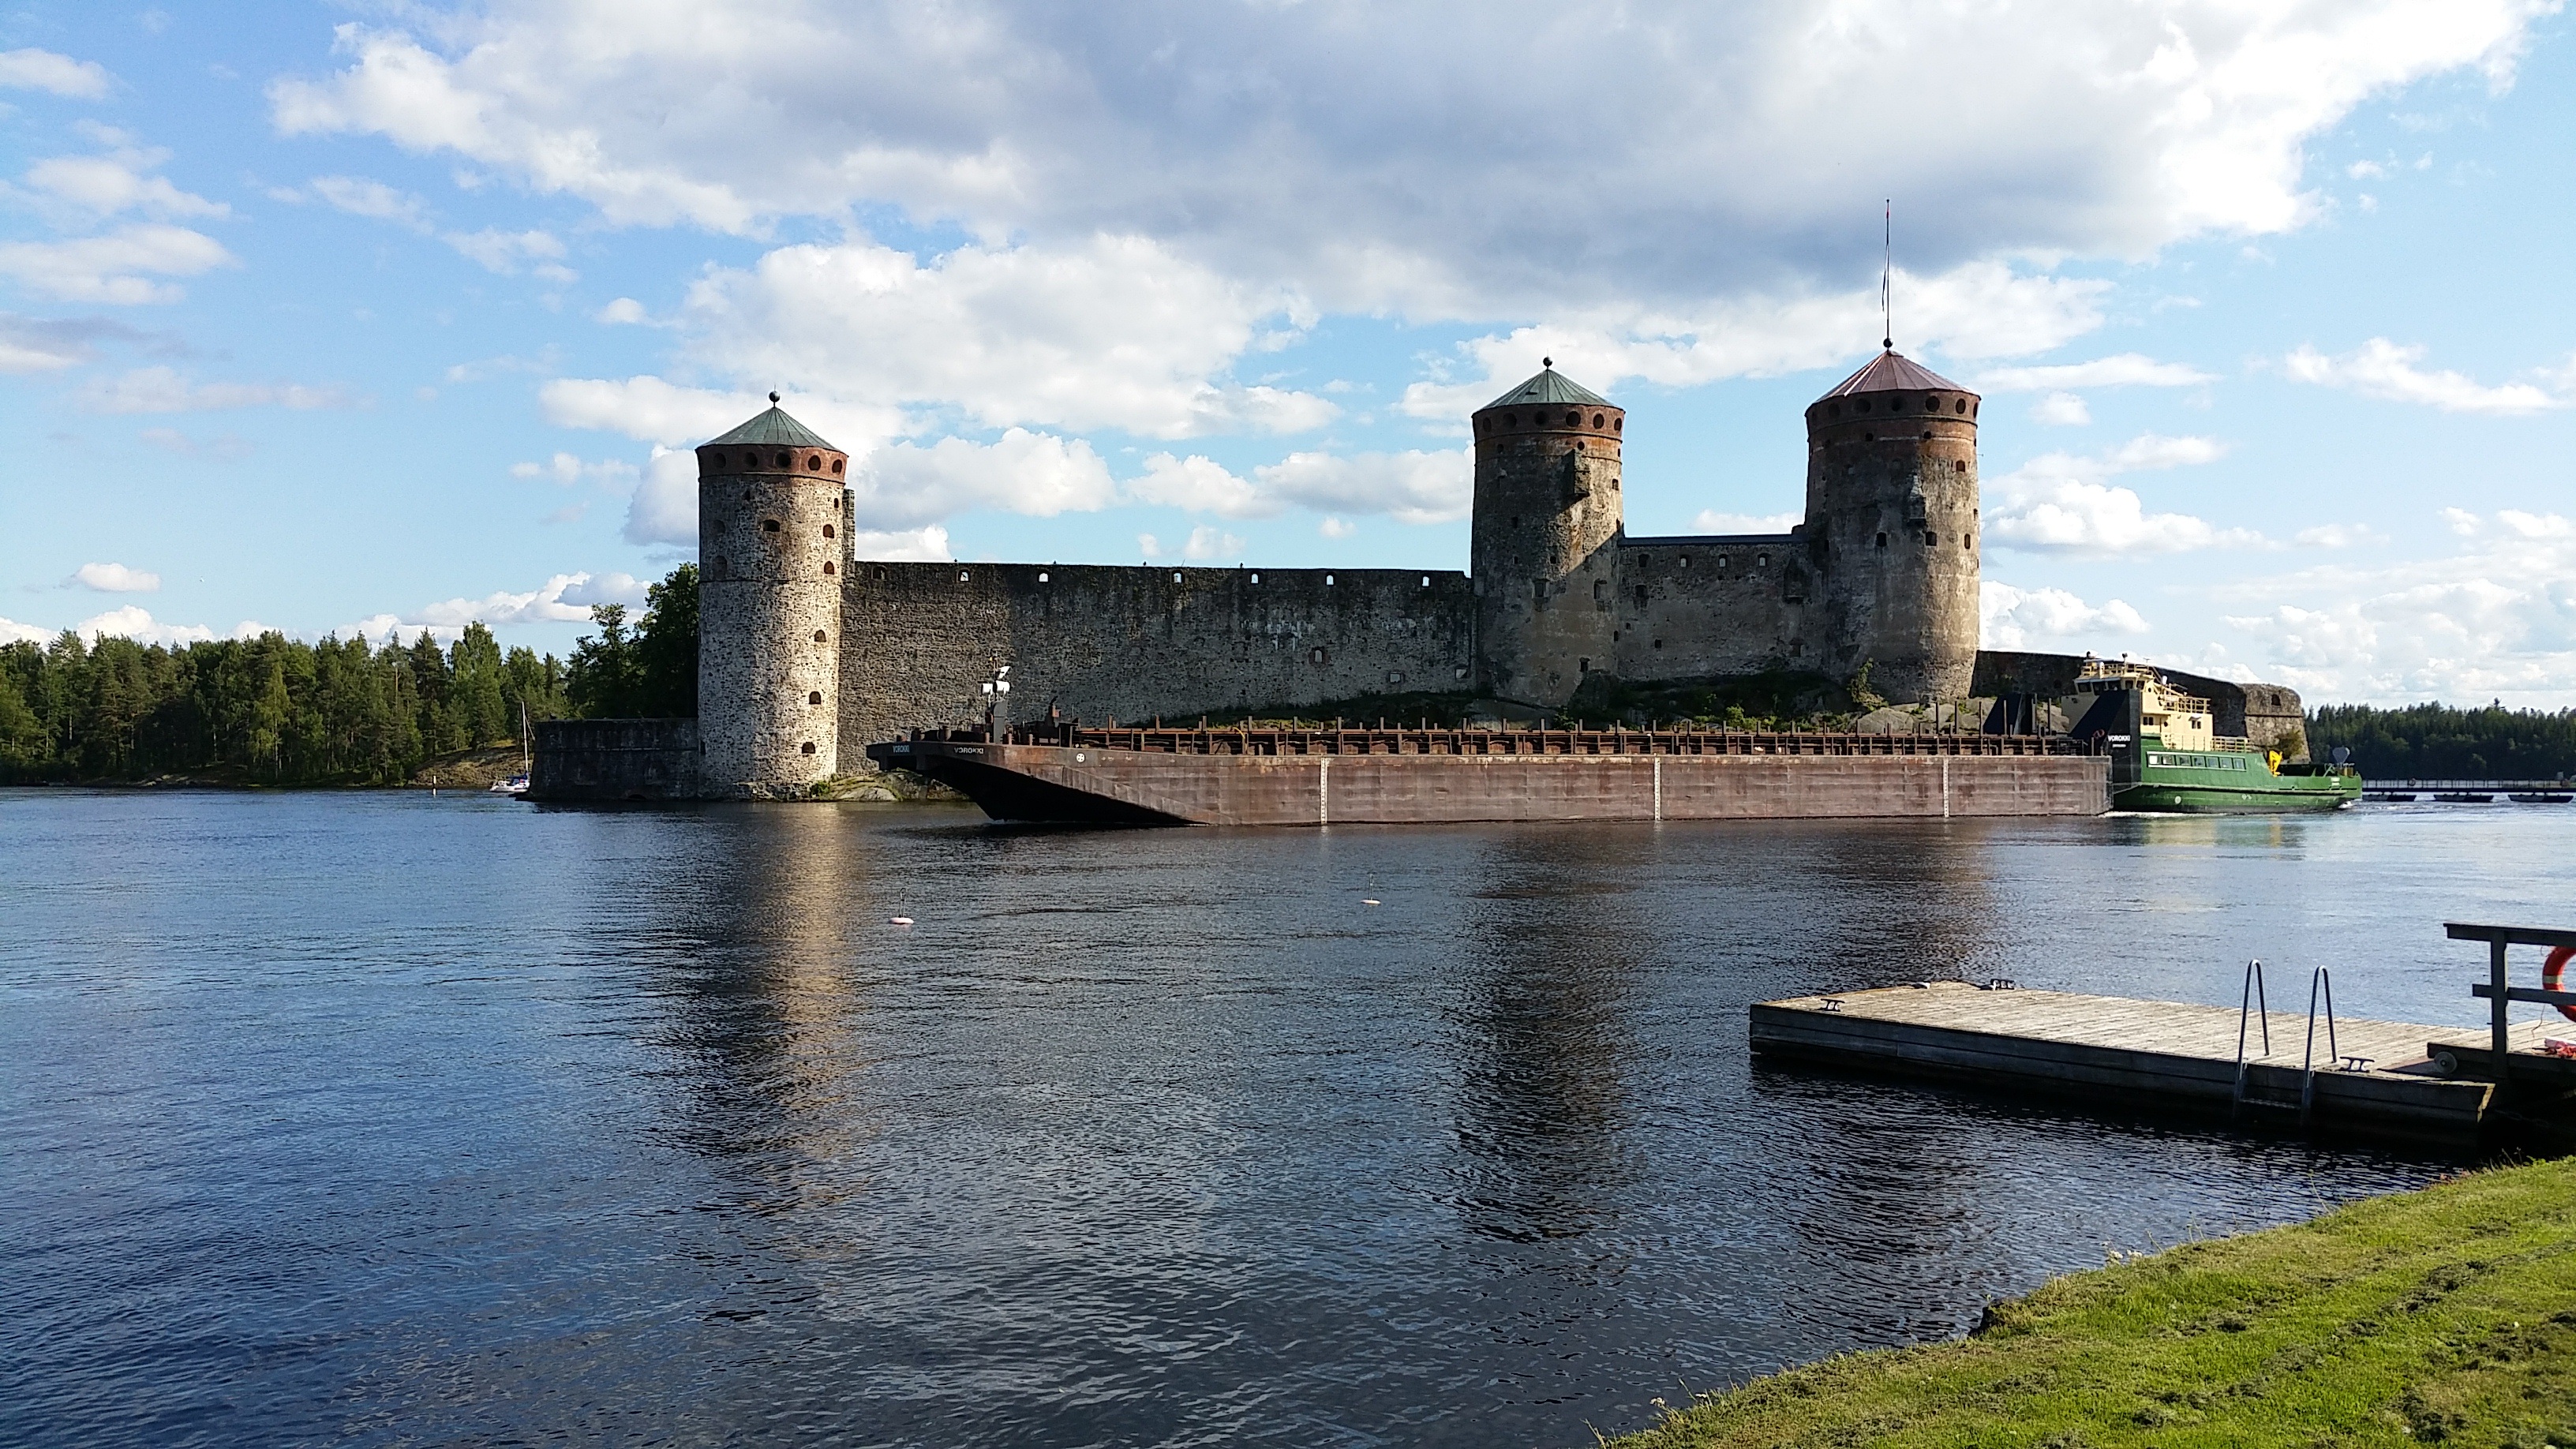
sea, water, bridge, chateau, river, reflection, tower, castle, landmark, reservoir, fortification, waterway, moat, savonlinna, moated castle, opera festival